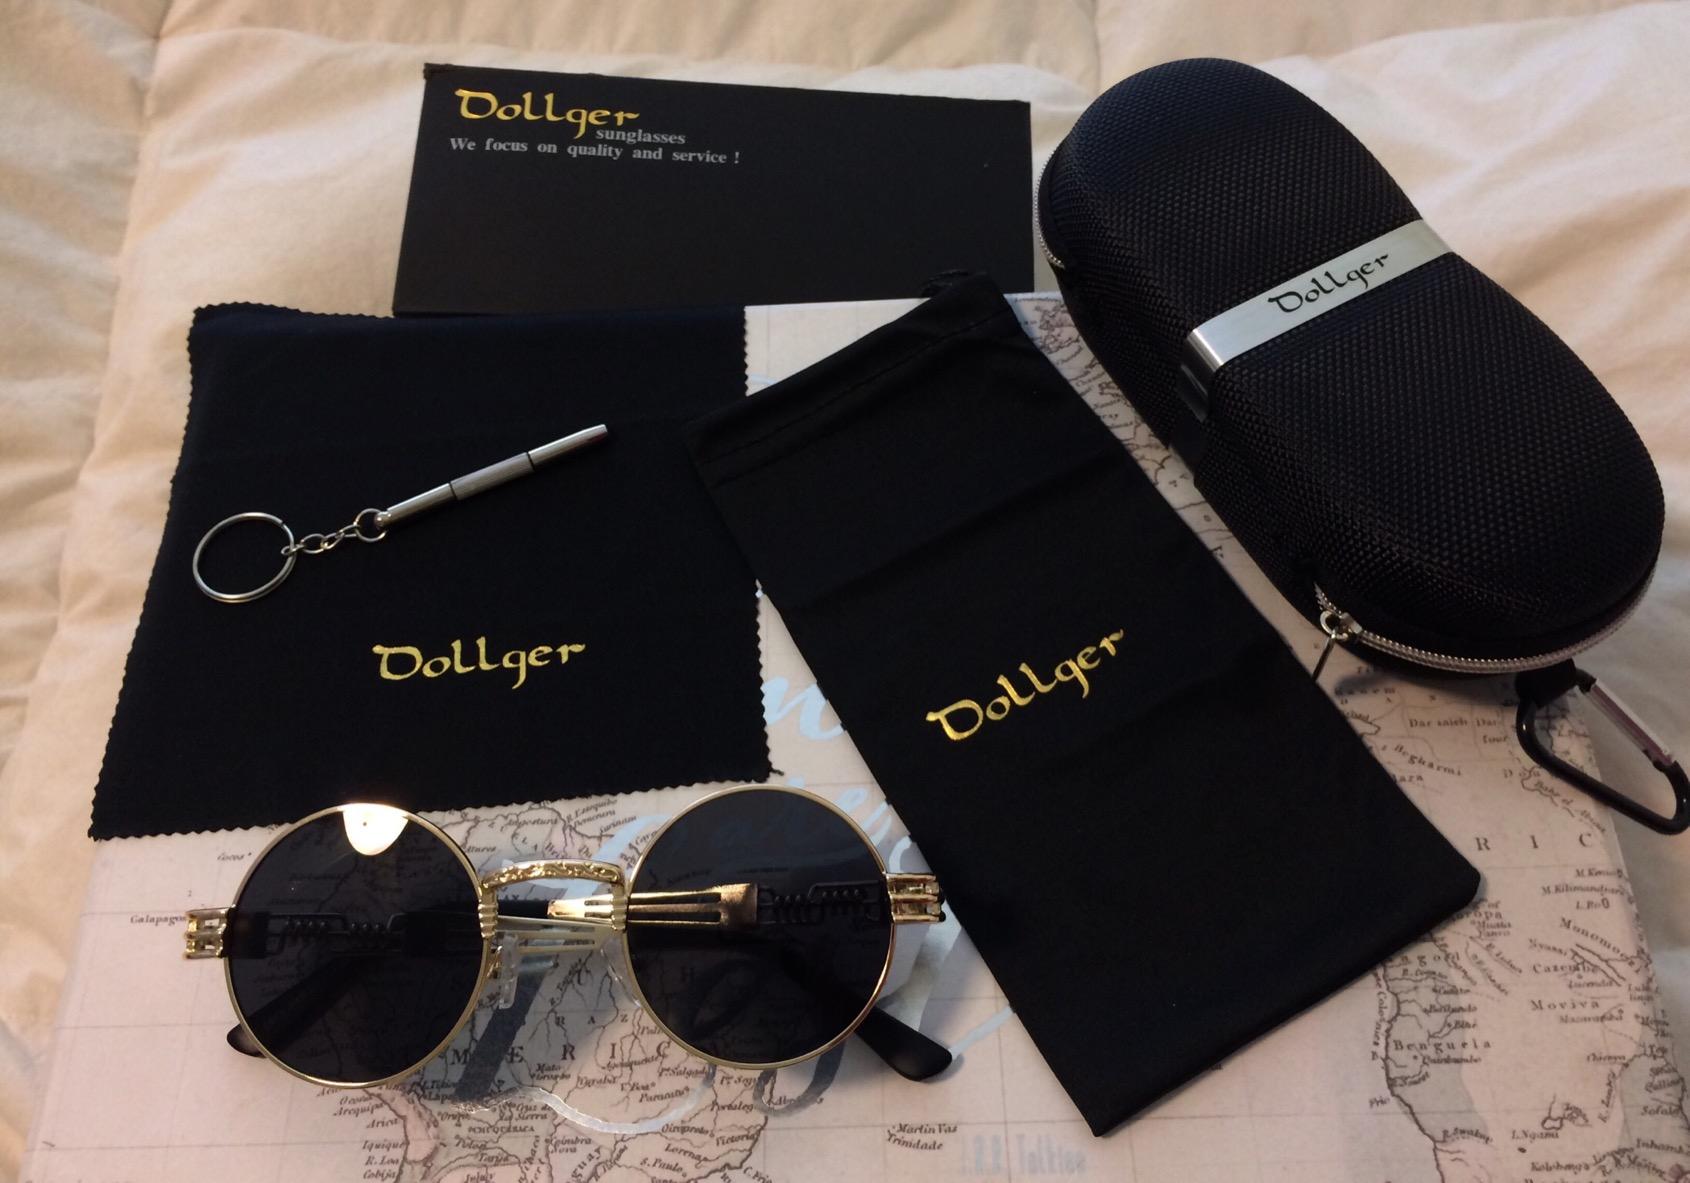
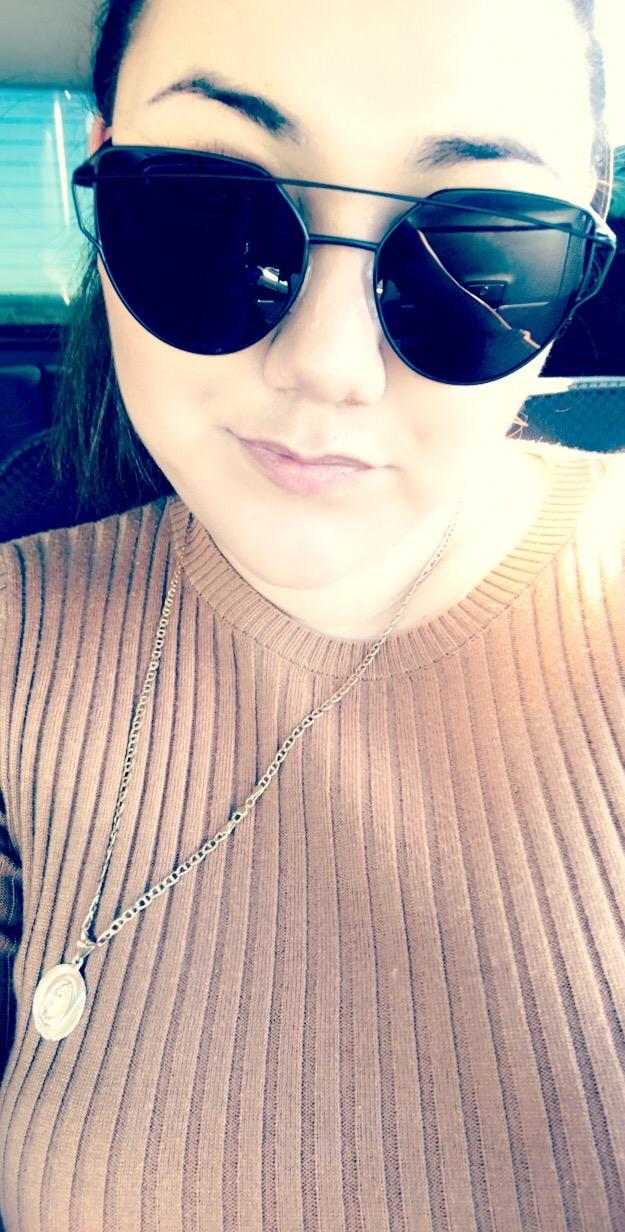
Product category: accessories_sunglasses
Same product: no